Phil Nuytten

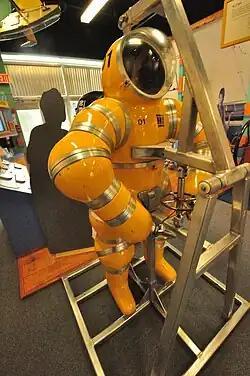
A Newtsuit

In 1979, Nuytten started work on the Newtsuit, a one-atmosphere diving suit. The revolutionary new design featured fully articulated rotary joints. This patented breakthrough design is now used in many subsequent atmospheric diving suits.